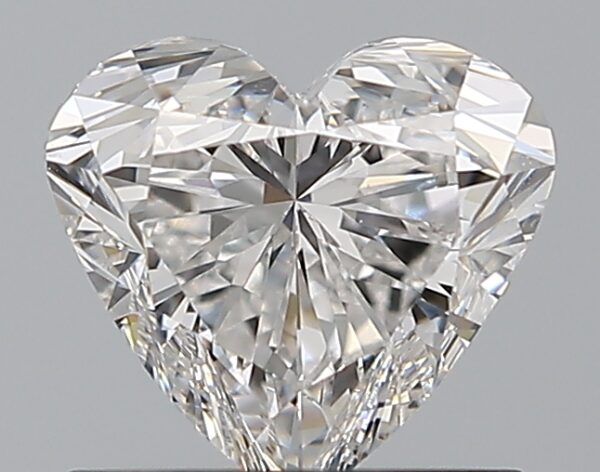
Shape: heart
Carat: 0.9
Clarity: VS1
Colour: F
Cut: VG
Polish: EX
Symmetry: VG
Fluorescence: N
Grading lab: GIA
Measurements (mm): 6.06 x 6.57 x 3.96